Nittany Lion Shrine

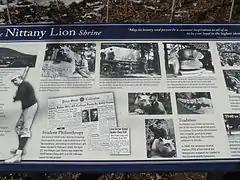
Nittany Lion Shrine

The Nittany Lion Shrine at Pennsylvania State University was dedicated on October 24, 1942 during homecoming. Animalier Heinz Warneke and stonecutter Joseph Garatti created it from a 13-ton block of Indiana Limestone. The shrine was chosen from six models submitted by Warneke.